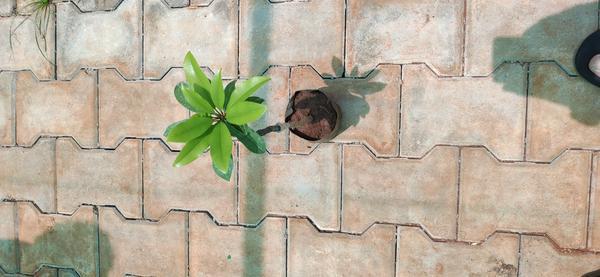
Plant: Sapota